Apulian picture vases for a funeral ceremony (Berlin Antique Collection)

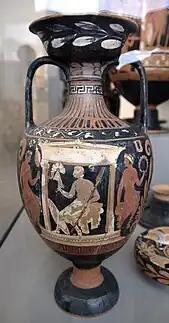
One of the amphoras (1984.49)

The two amphorae belonging to the find were made by the Lucera painter. Both amphorae are almost identical in design. As with two of the volute craters, there are funerary structures on the front and funerary stelae on the back. A young, armed man sits in an Ionic naiskos. The only difference is in the two figures standing next to the naiskos. While there is a young man on the left of both objects, there is also a young man on the right of the smaller vase and a woman on the larger amphora. The smaller of the amphorae is 56.5 centimeters high, and the larger is 64 cm.